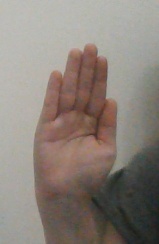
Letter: seen